Jeep Grand Cherokee (ZJ)

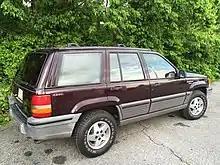
Early 1993 Jeep Grand Cherokee Laredo

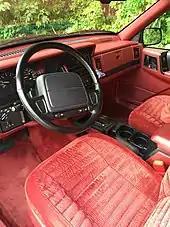
Early 1993 ZJ crimson interior

The Grand Cherokee (ZJ) was first introduced at the 1992 North American International Auto Show (NAIAS) in Detroit, Michigan. Then-CEO of Chrysler Corporation, Bob Lutz, drove a Poppy Red Clear Coat 1993 Jeep Grand Cherokee ZJ Laredo 4X4 from the Jefferson North Assembly Plant (JNAP) where the Grand Cherokee was assembled to Cobo Hall, where Lutz and then-mayor of Detroit Coleman Young drove up the front steps and into the lobby of the building, "crashing" through a plate-glass window (which "exploded" just prior to the vehicle's entrance).